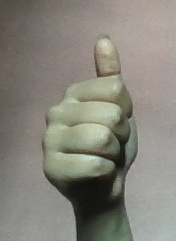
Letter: aleff